Grey-crowned babbler

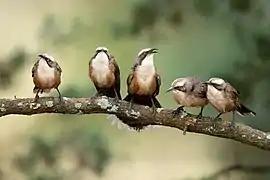
Small flock of grey-crowned babblers ("P. t. temporalis"), New South Wales

The grey-crowned babbler (Pomatostomus temporalis) is a species of bird in the family Pomatostomidae. They are found in Australia and New Guinea (Indonesia and Papua New Guinea).